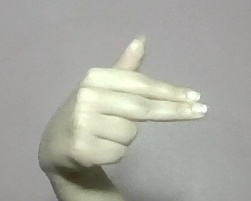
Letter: ghain